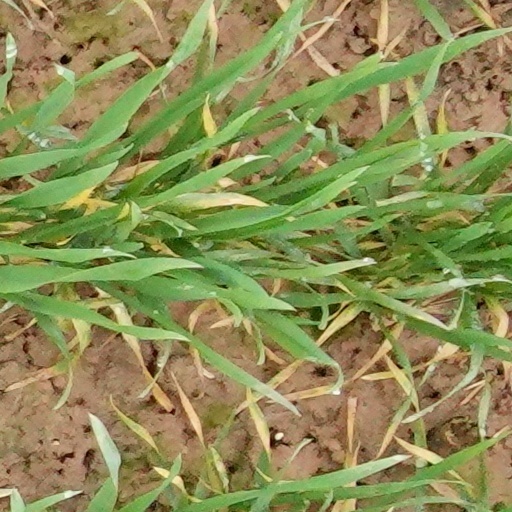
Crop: wheat